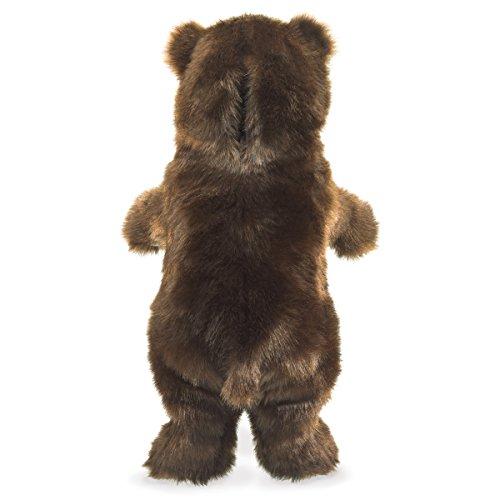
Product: Folkmanis Standing Bear Hand Puppet
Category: Toys & Games | Stuffed Animals & Plush Toys
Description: Easily animate the antics of this engaging standing bear plush hand puppet.
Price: $52.19
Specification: ProductDimensions:25x12x25inches|ItemWeight:1pounds|ShippingWeight:1.25pounds(Viewshippingratesandpolicies)|DomesticShipping:ItemcanbeshippedwithinU.S.|InternationalShipping:ThisitemcanbeshippedtoselectcountriesoutsideoftheU.S.LearnMore|ASIN:B01N5M4ZR1|Itemmodelnumber:3097|Manufacturerrecommendedage:18months-15years